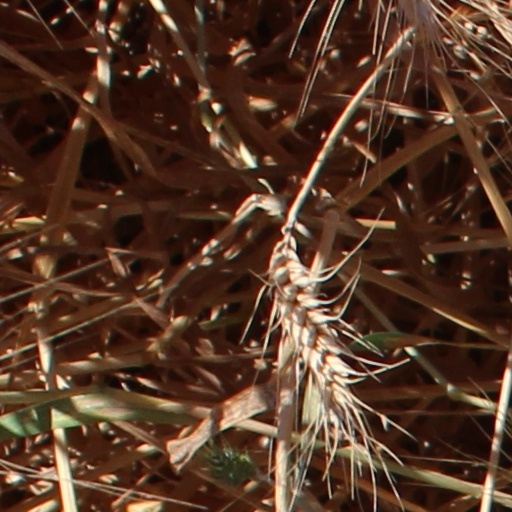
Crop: wheat